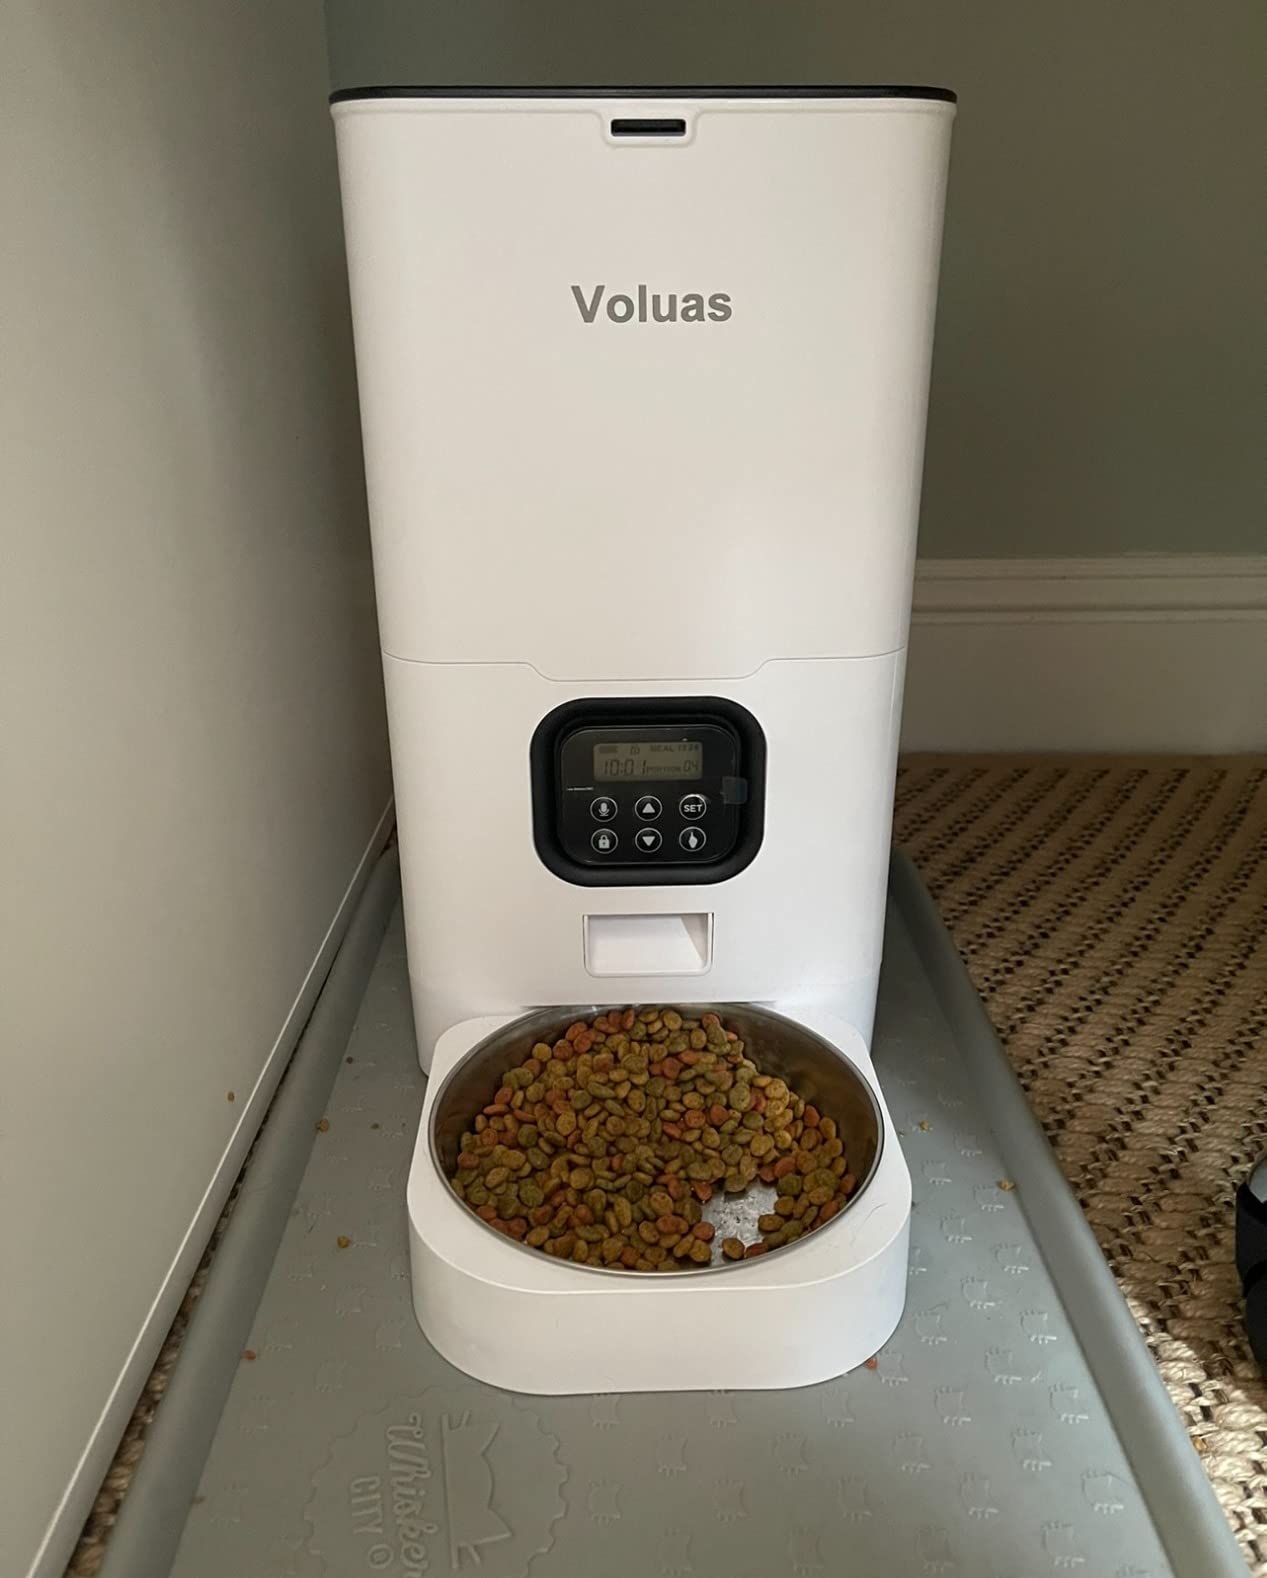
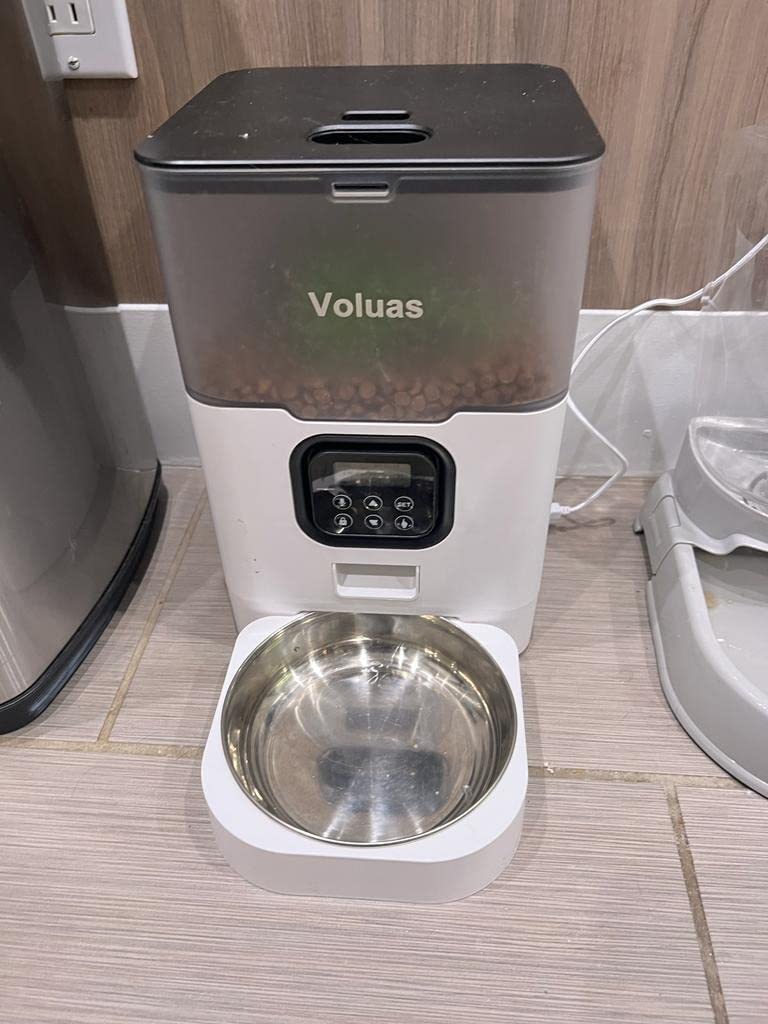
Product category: items_feeder
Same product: no